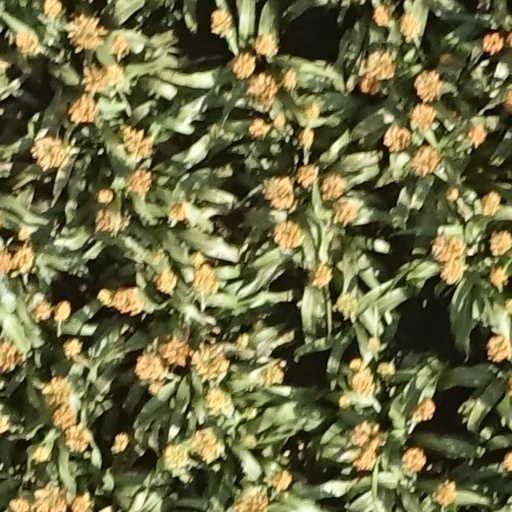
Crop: sorghum